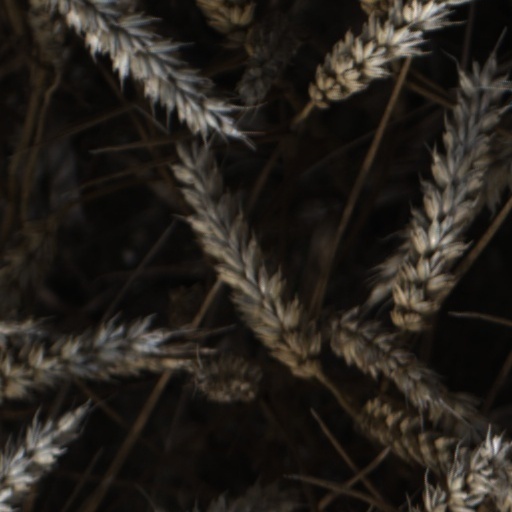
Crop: wheat